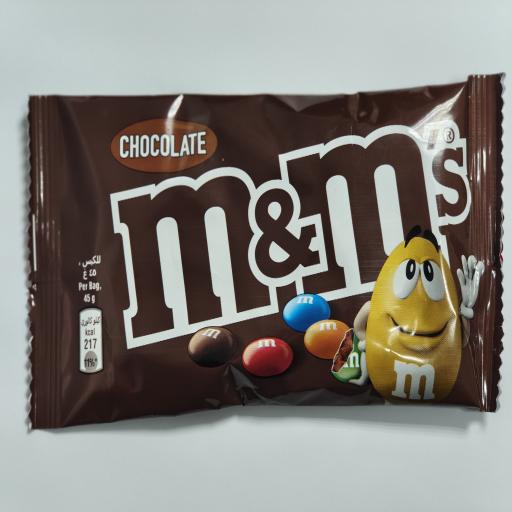
Label: plastics